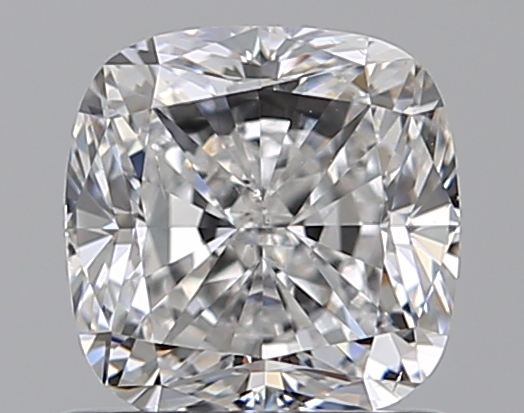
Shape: cushion
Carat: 1
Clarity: VS2
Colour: E
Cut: VG
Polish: EX
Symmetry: VG
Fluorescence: N
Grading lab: GIA
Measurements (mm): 5.51 x 5.45 x 3.88